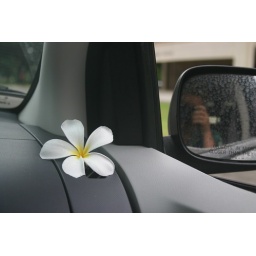
flower in a car